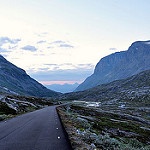
Label: mountain